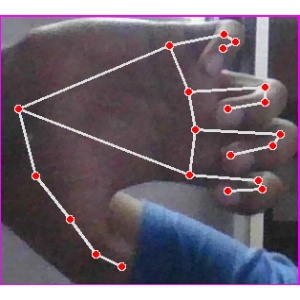
अक्षर: त